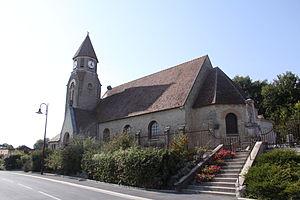
Village Ardennais
Aussonce est une commune française située dans le département des Ardennes, en région Grand Est.